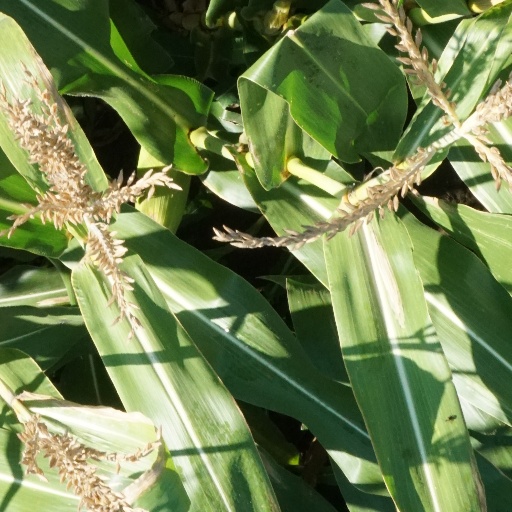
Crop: maize; corn